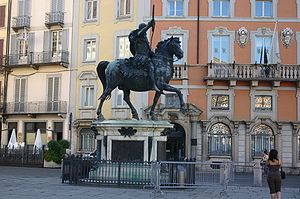
Piacenza / Henvisninger
Piacenza
Piacenza er en by i Emilia-Romagna i Norditalien. Byen ligger mellem Milano og Parma og er hovedstad i provinsen Piacenza.